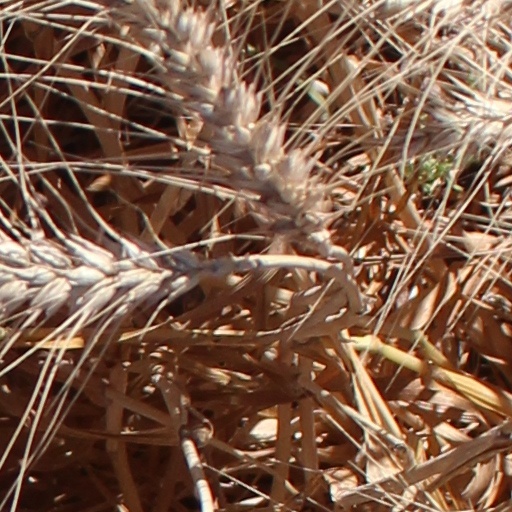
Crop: wheat